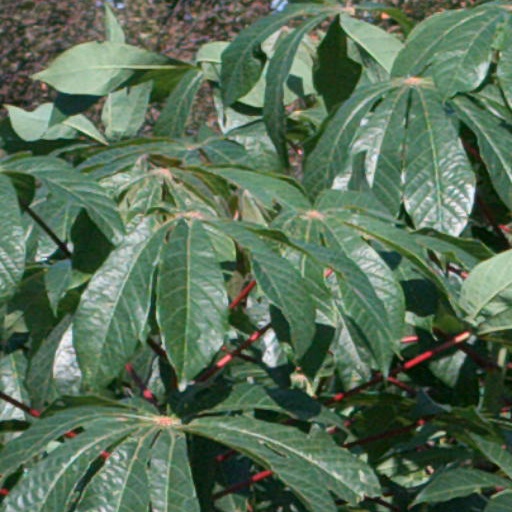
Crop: cassava